Mathern

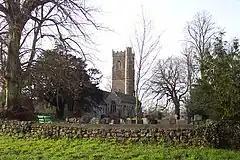
St Tewdric's Church

The existing parish church of St. Tewdric dates largely from the late 15th century, when it was rebuilt on an earlier foundation by John Marshall, Bishop of Llandaff, in the Perpendicular architectural style. However, parts dating from the 12th and 13th centuries are still visible. The church is the supposed resting place of St. Tewdric; on the north wall of the chancel is a tablet installed in the 17th century by Francis Godwin, Bishop of Llandaff 1601–1617, who claimed to have found the saint's stone coffin while repairing the church. The church also possesses several monuments to Bishops of Llandaff, up to the end of the 17th century. The building was heavily restored in the 1880s. Hando recounts the story told to him by an old lady who had lived in Mathern and who claimed to have seen for herself, in 1881, the stone coffin bearing the remains of St. Tewdrig with his mortal wound (a hole in the skull made by a spear-point) still visible. The medieval font was recovered from beneath the porch by Canon E.T. Davies in 1943. Close to the church is the ancient St. Tewdric's Well, mentioned by the historian Nennius in the 8th or 9th century. The church is a Grade I listed building as of 19 August 1955.